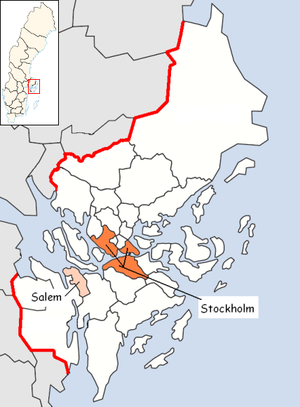
Salems kommun
Salem kommune er en kommune der ligger i det svenske län Stockholms län i Uppland. Administrationsby er Rönninge, som er den vestlige del af byen Tumba, som er delt mellem Salems og Botkyrka kommun.